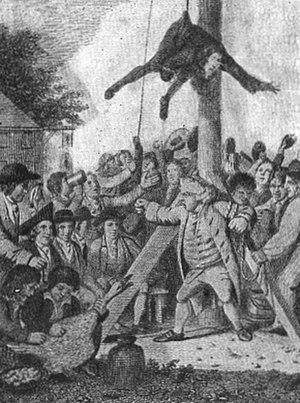
Les Loyalistes sont les colons américains restés fidèles à la Grande-Bretagne et à la monarchie britannique pendant la guerre d’indépendance américaine. Souvent appelés, à l’époque, « tories », « conservateurs », « royalistes » ou « hommes du roi », ils s’opposaient aux Patriots, en faveur de la révolution américaine. Après leur défaite, 20 % des Loyalistes environ s’enfuirent vers d’autres parties de l’Empire britannique, en Grande-Bretagne ou ailleurs en Amérique du Nord britannique, surtout en Ontario et au Nouveau-Brunswick, où ils furent appelés « Loyalistes ». La plupart furent compensés en terres canadiennes ou en espèces britanniques distribuées par le biais des procédures de réclamations formelles.